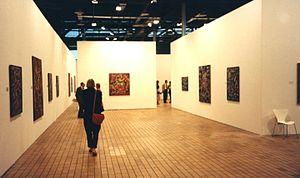
Espace lyonnais d'art contemporain (ELAC), Lyon. Exposition du peintre Jean Le Moal
Jean Le Moal, né le 30 octobre 1909 à Authon-du-Perche et mort le 16 mars 2007 à Chilly-Mazarin, est un peintre non figuratif français de la Nouvelle École de Paris.